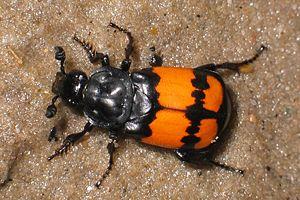
Nicrophorus vespilloides est un insecte coléoptère de la famille des Silphidae long d'une quinzaine de millimètres, noir et orange principalement trouvé dans les forêts européennes et les tourbières nord-américaines. Il fait partie des nécrophores.